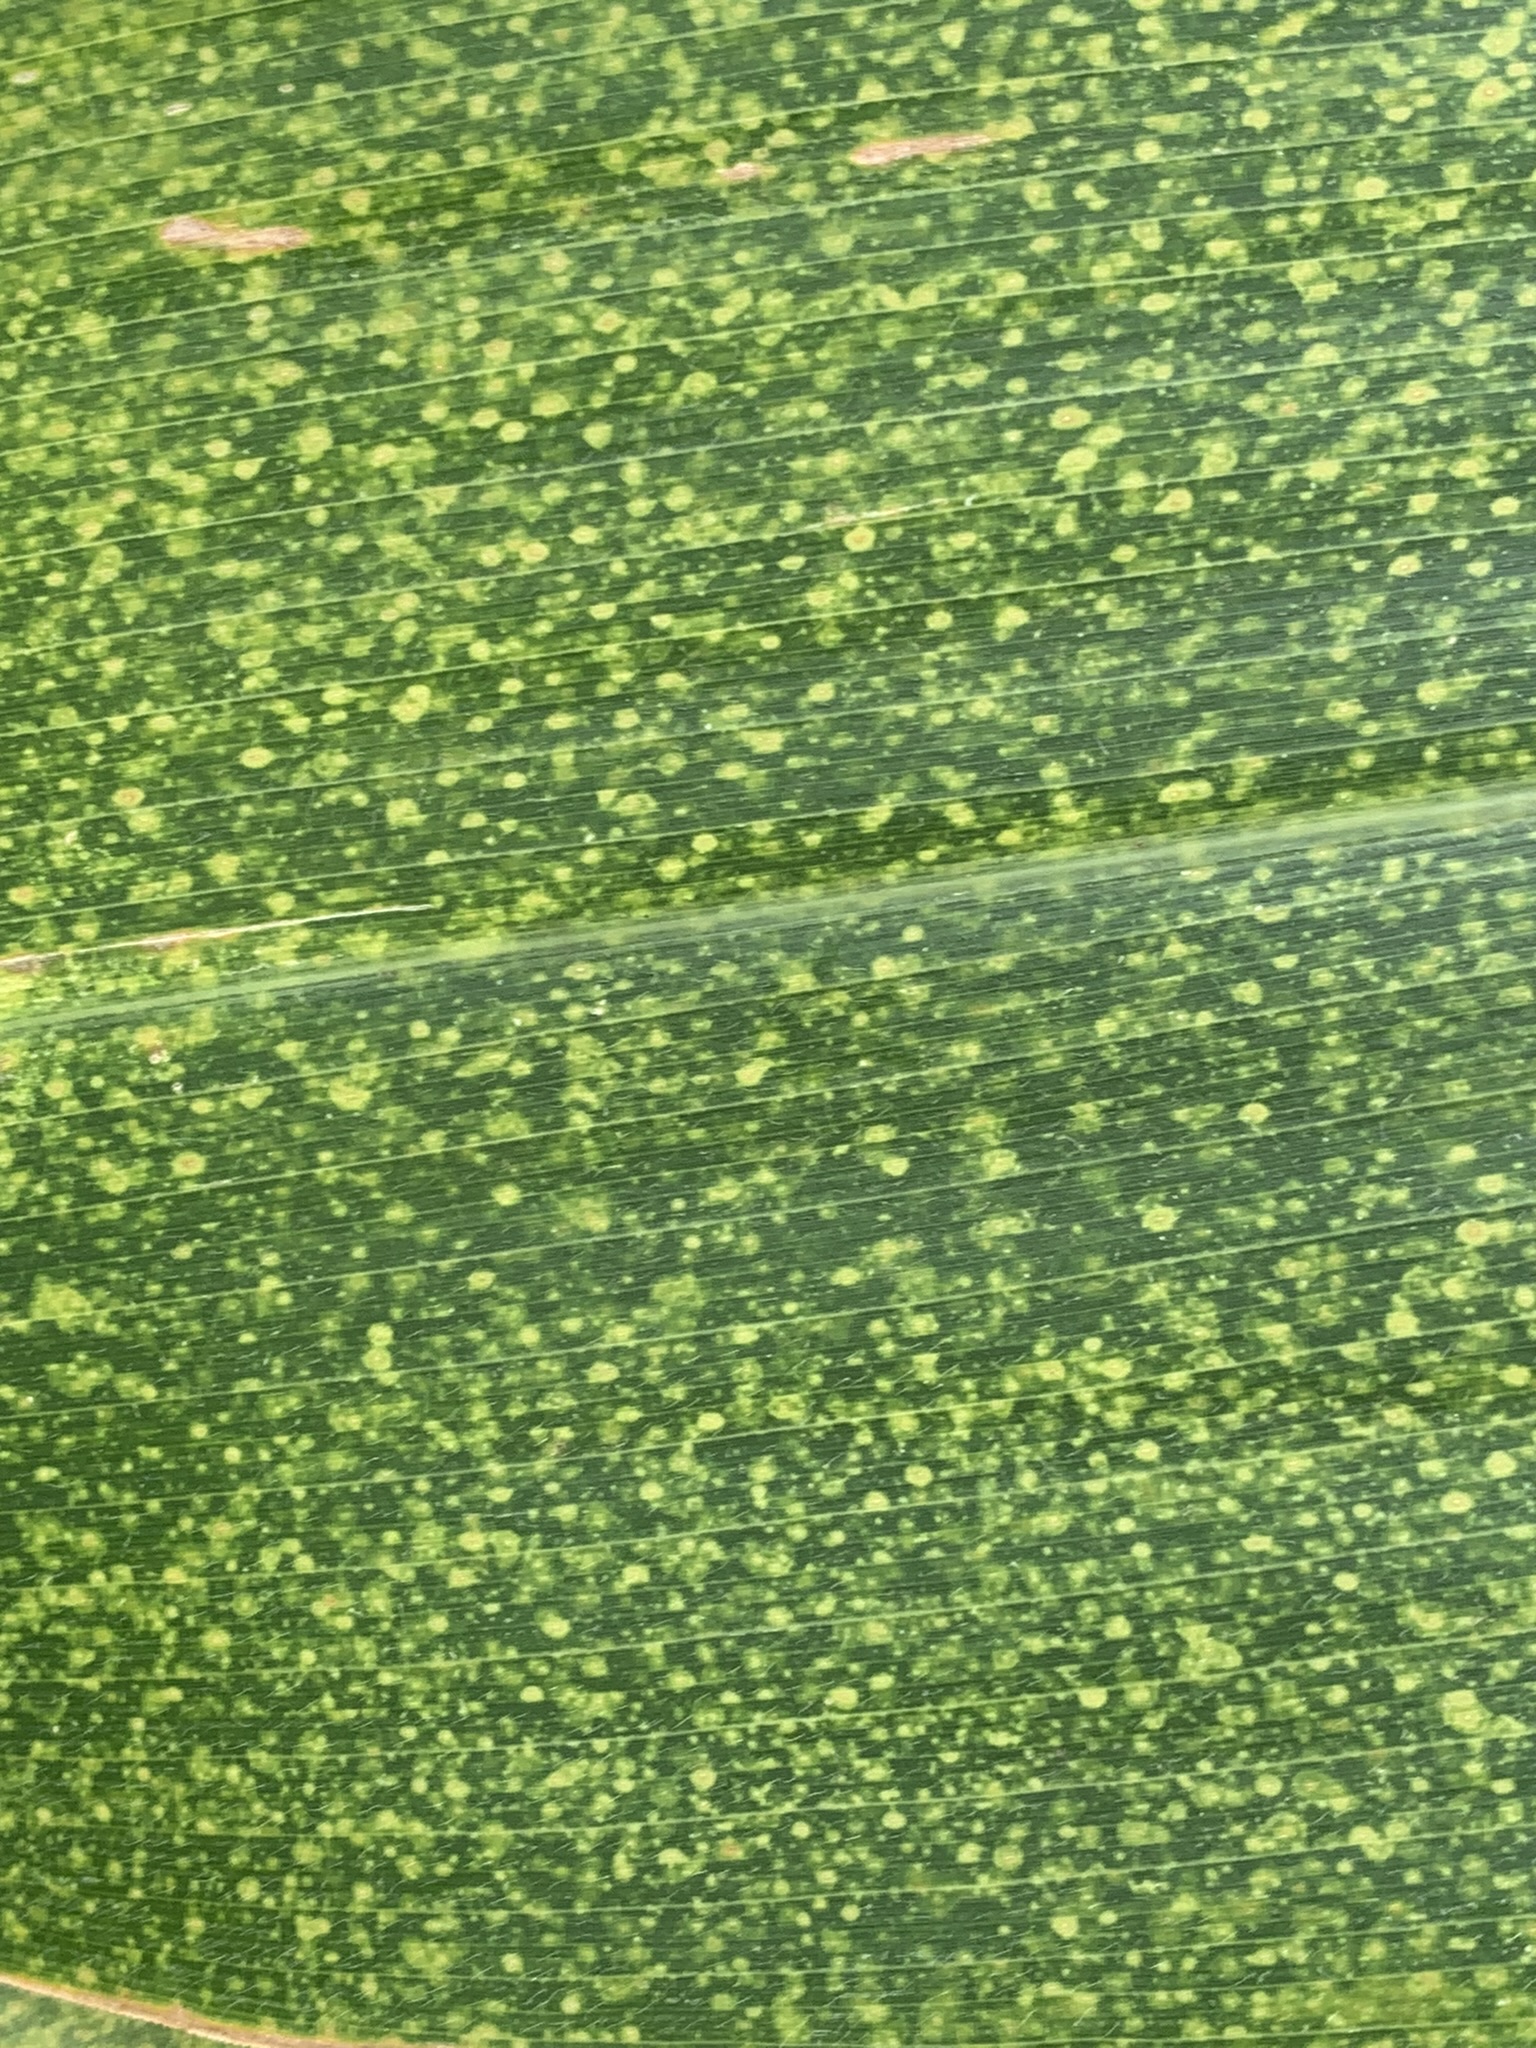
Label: MLN